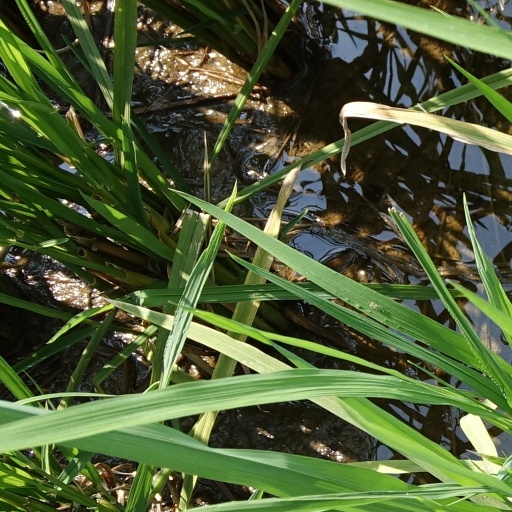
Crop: rice